NASA-ESA Mars Sample Return

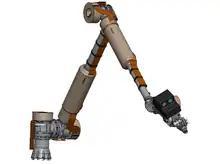
ESA Sample Transfer Arm

After nearly a Martian year of NASA's "Perseverance" Mars rover's science and sample caching operations for the MSR campaign, the rover deposited one sample from each of ten pairs that it has cached, at Three Forks Sample Depot - as NASA plans to eventually return them to Earth. The process of depositing the samples started December 19, 2022, and was completed January 28, 2023. This depot will serve as a backup spot, in case "Perseverance" cannot deliver the ten samples that it retains. "Perseverance" is depositing the backup samples on relatively flat terrain, in an area known as Three Forks, so that NASA and ESA can recover them during successive missions in the MSR campaign. Three Forks is also selected as the backup landing spot for the Sample Retrieval Lander. It is a relatively benign place, as flat and smooth as a table top.